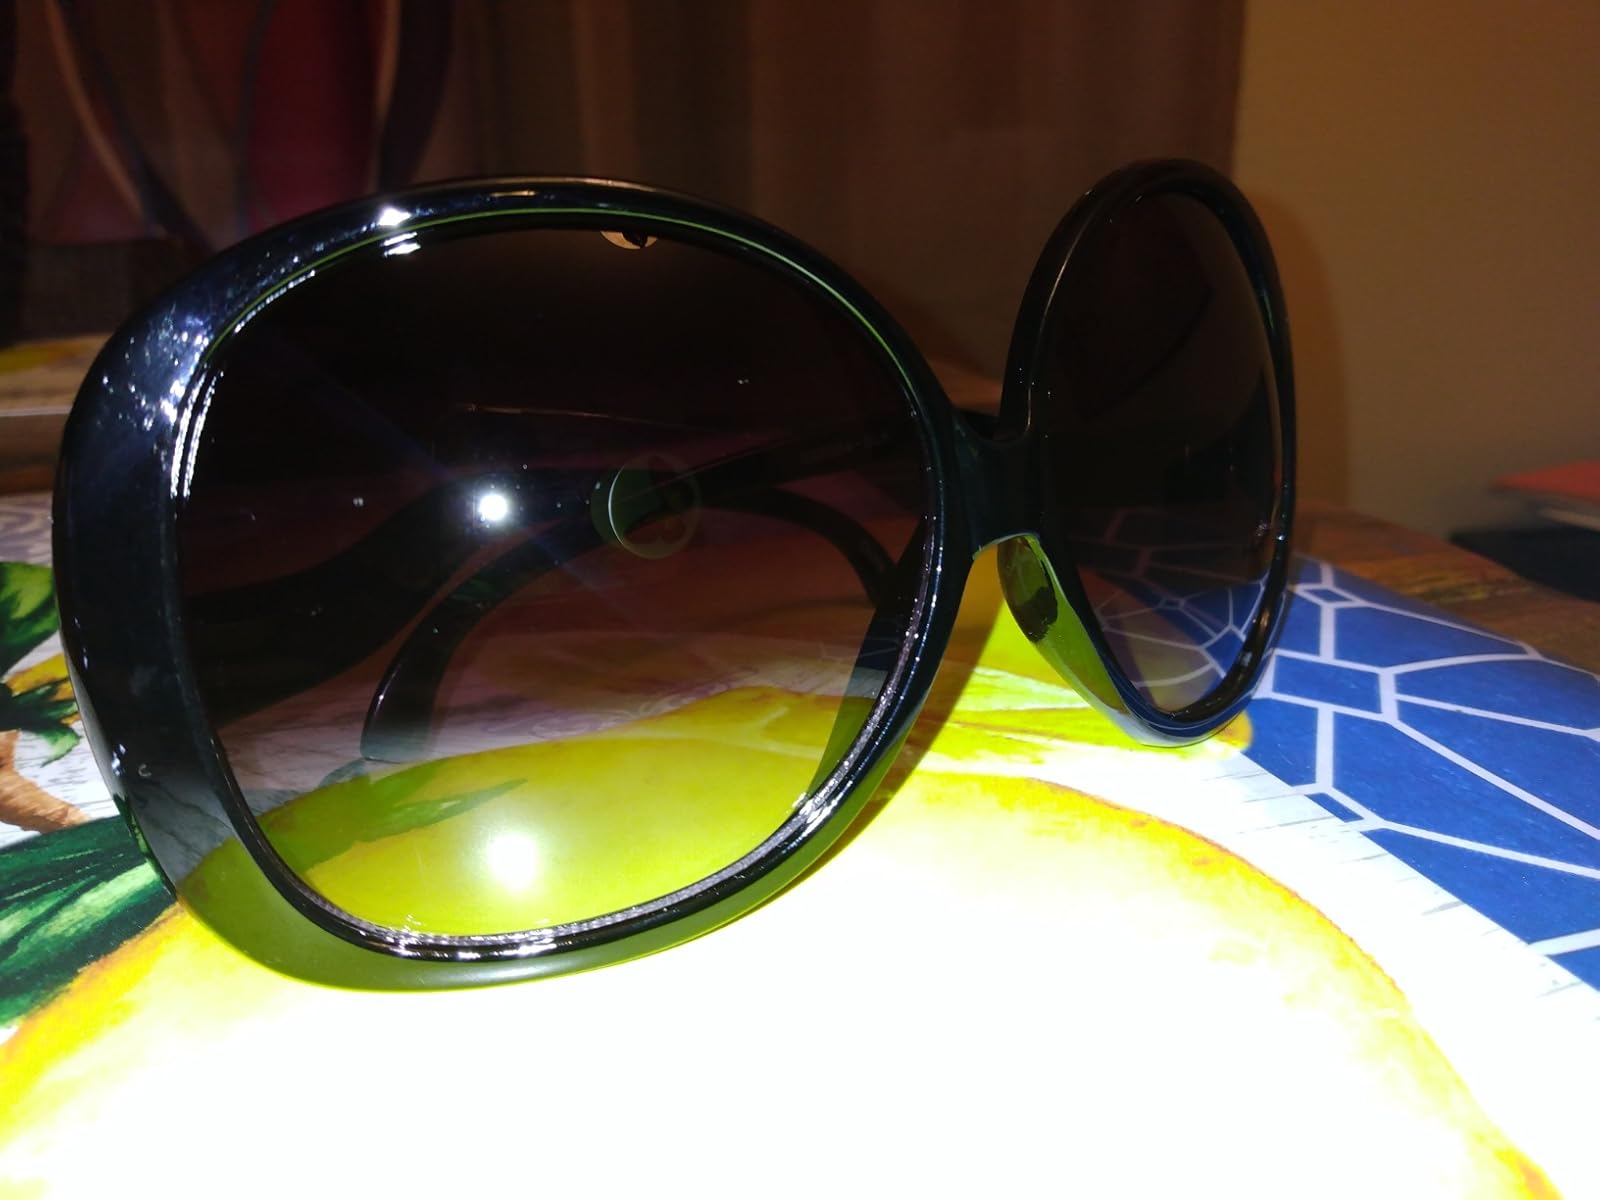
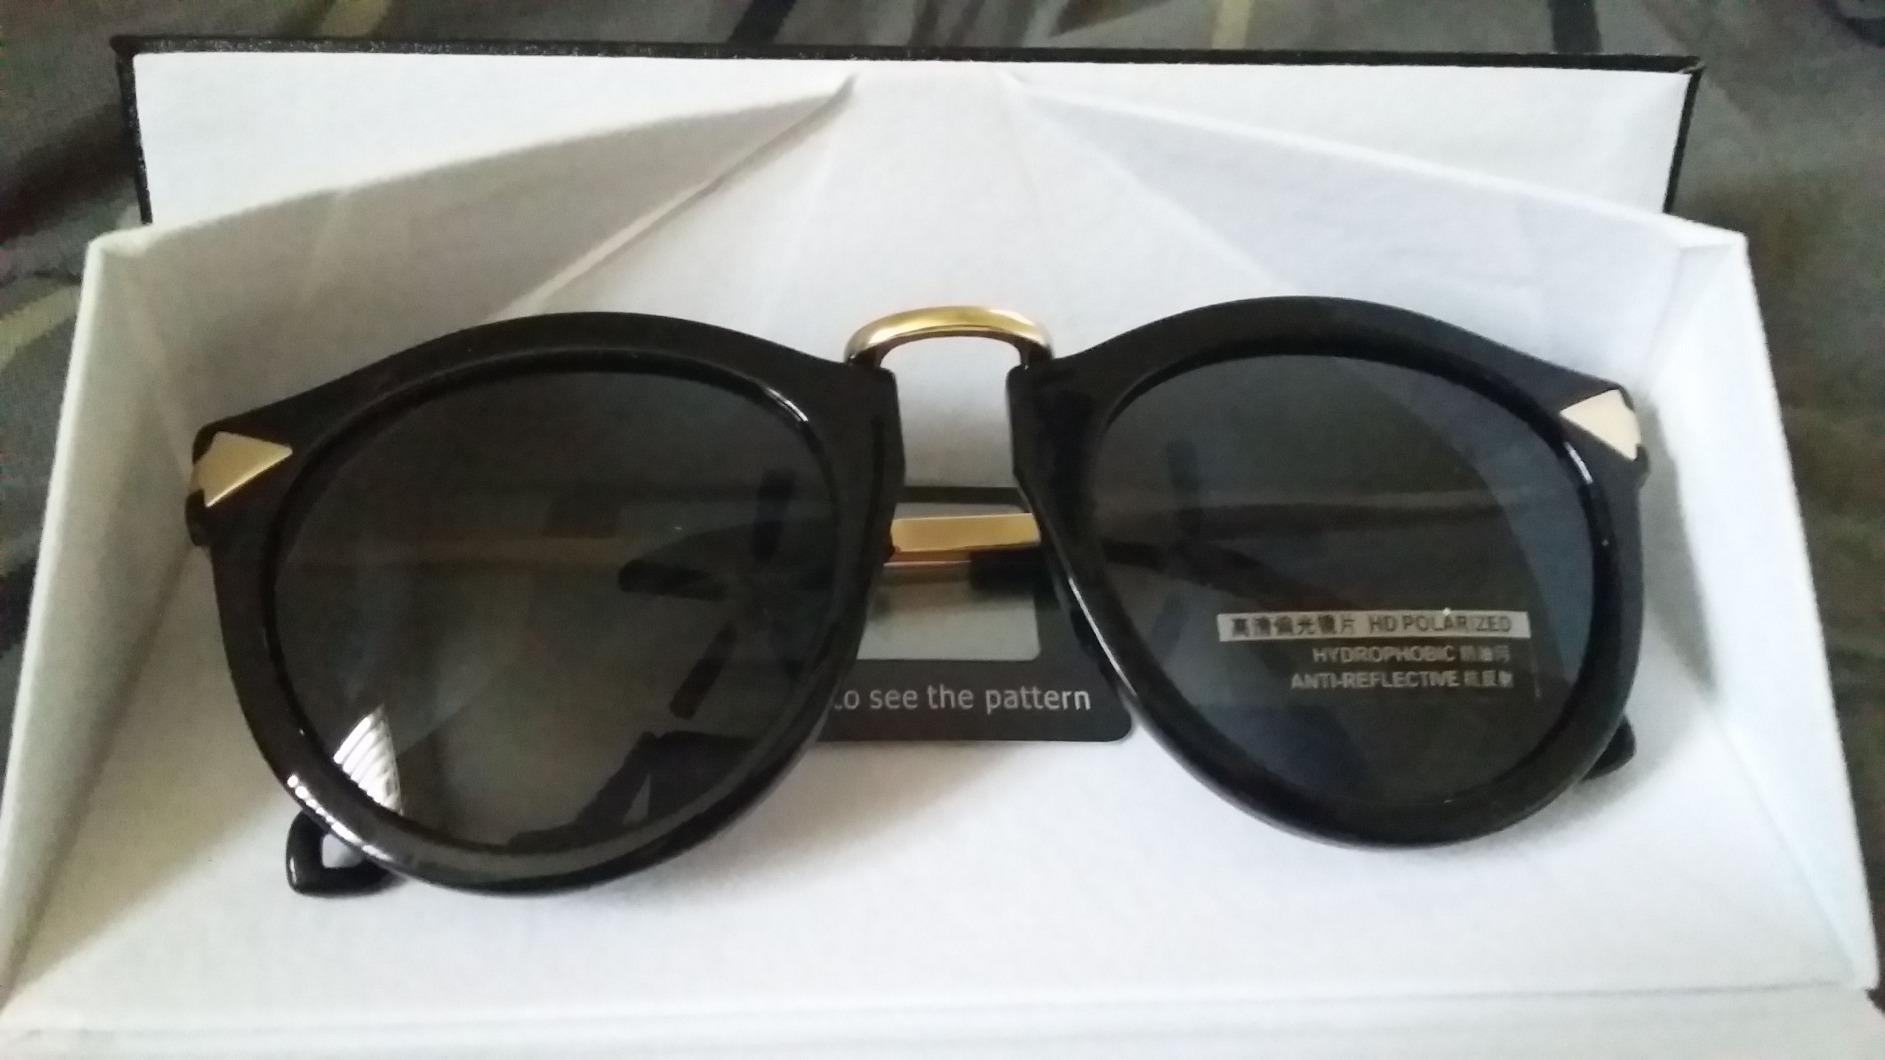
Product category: accessories_sunglasses
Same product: no